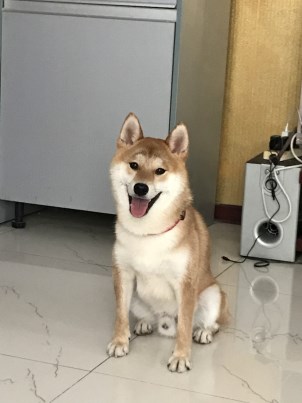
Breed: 1043-n000001-Shiba_Dog